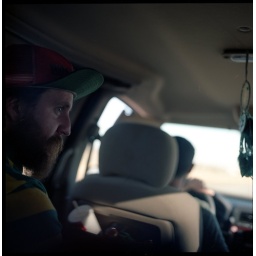
car rides&amp;quot;Free The Buubs&amp;quot;is what Gareth wrote on a pillow to flash at any girl that drove by